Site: brandenburg
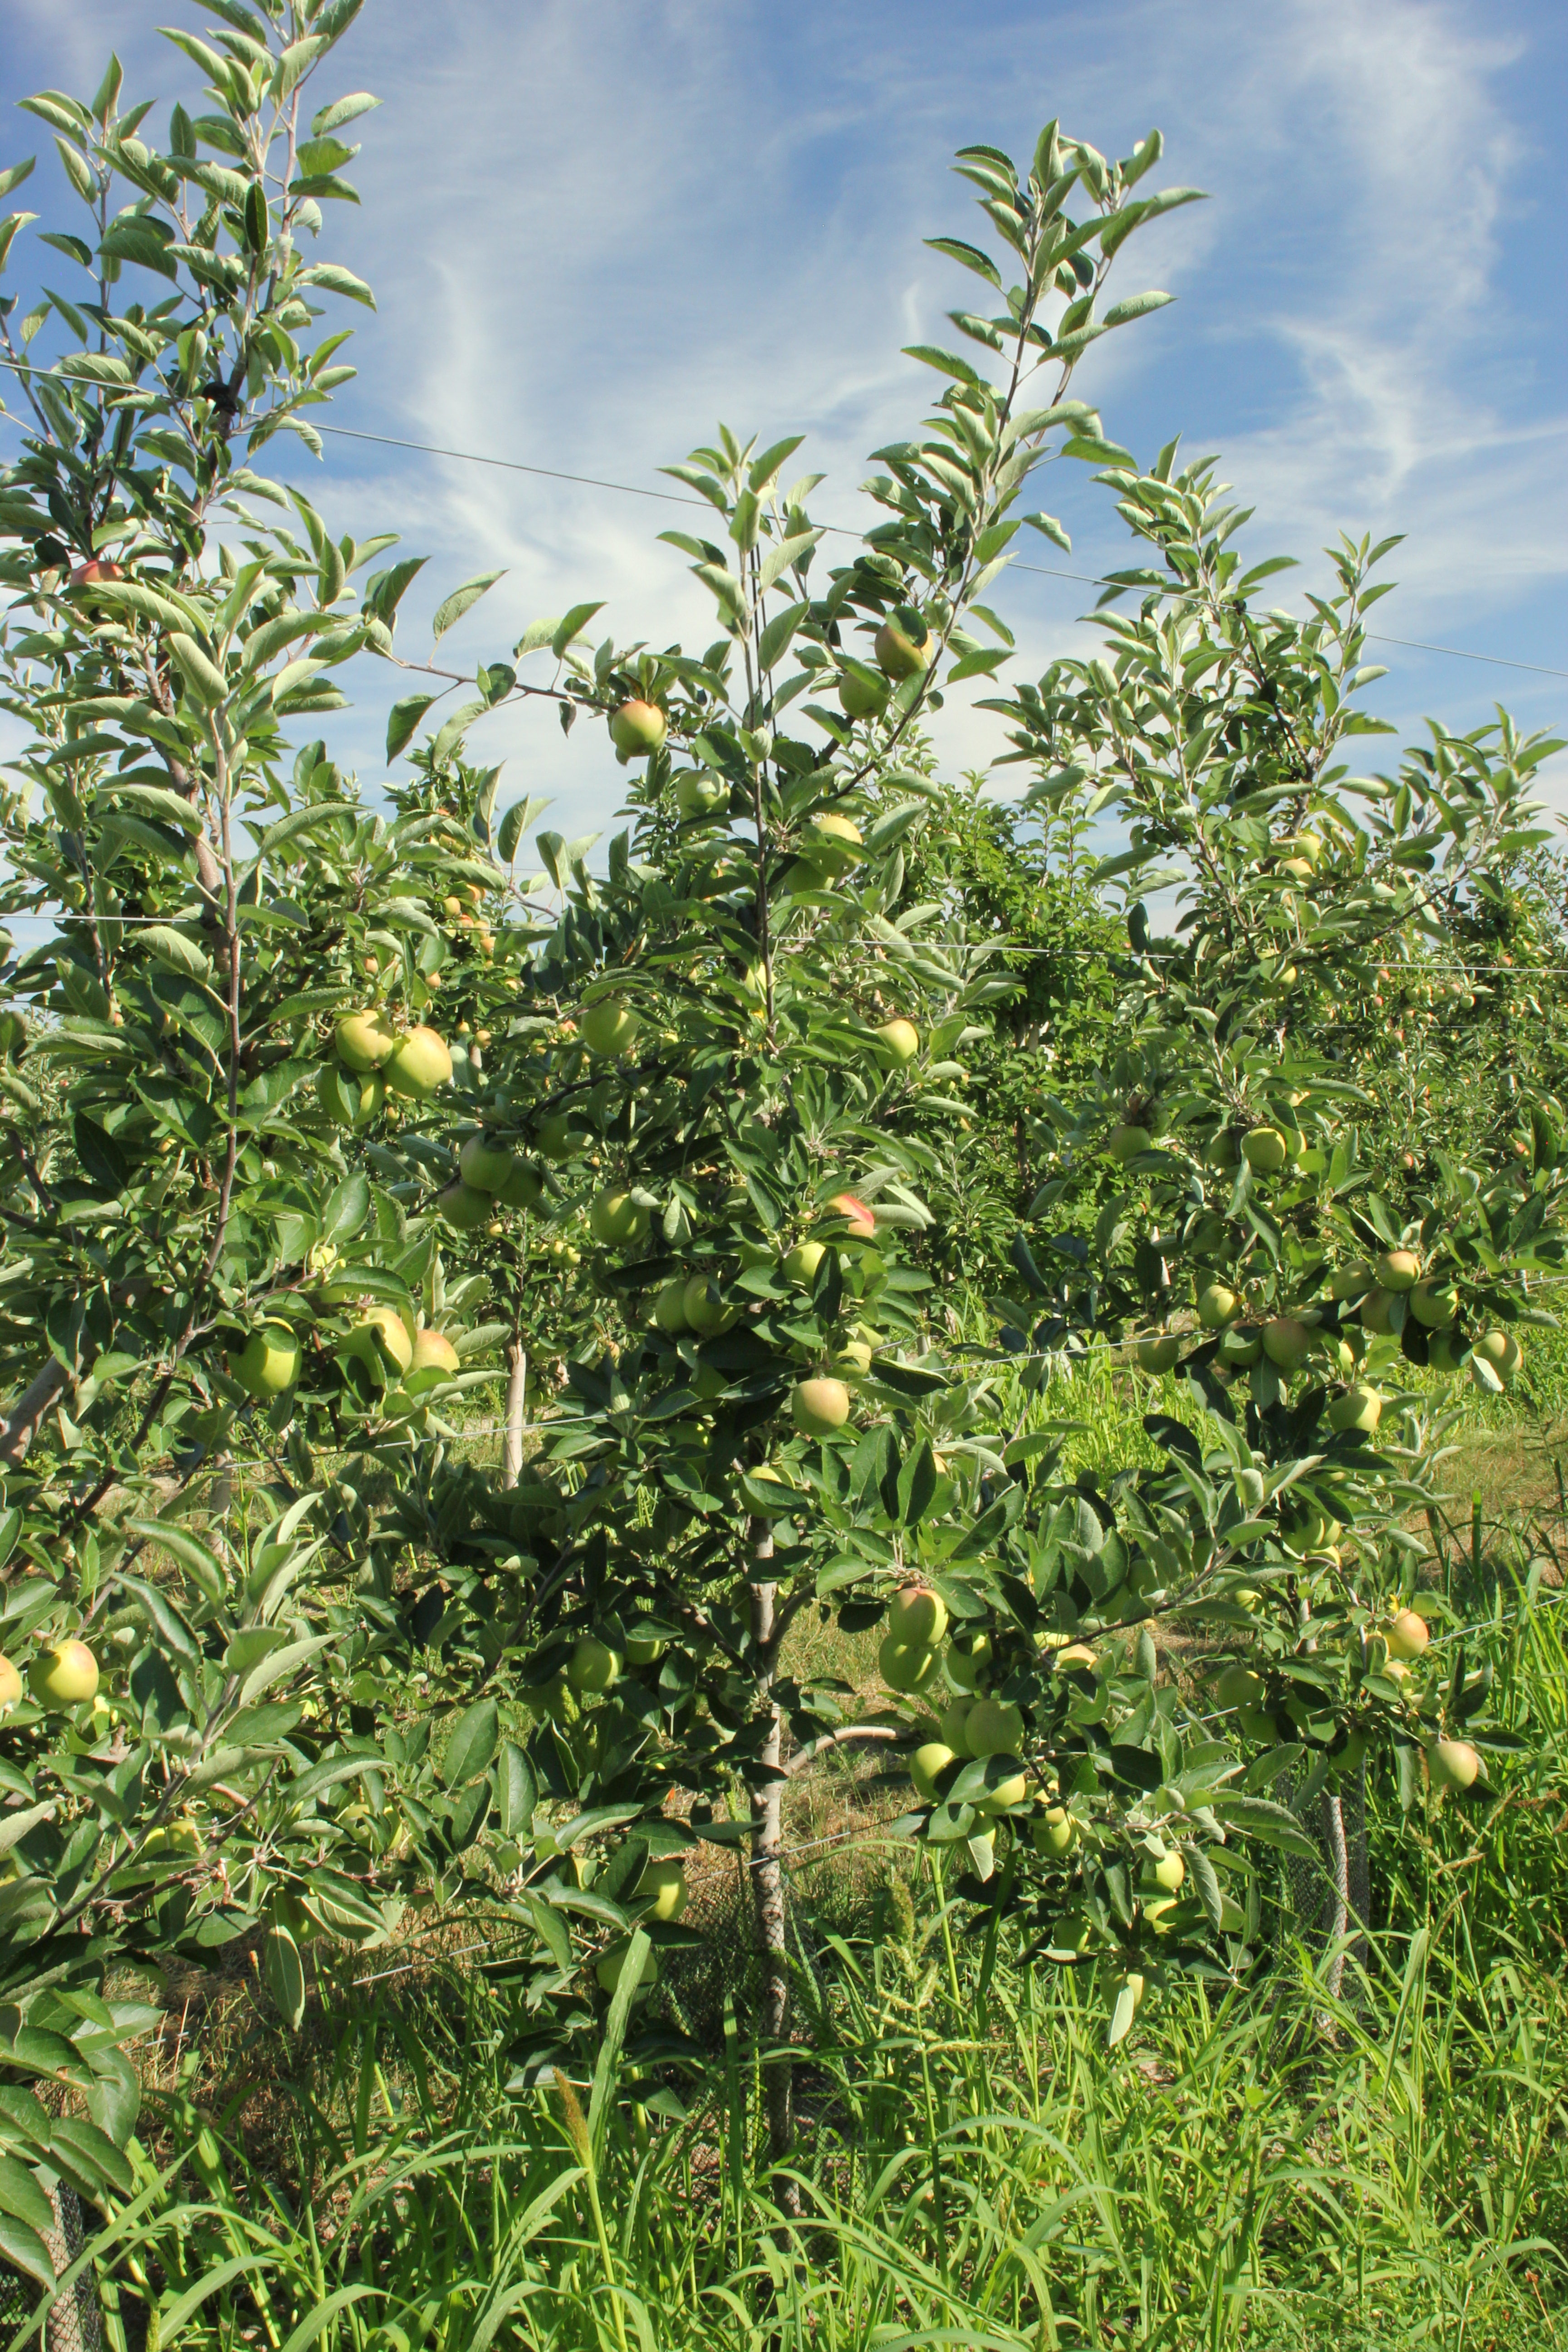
Growth stage (BBCH 77): Development of fruit